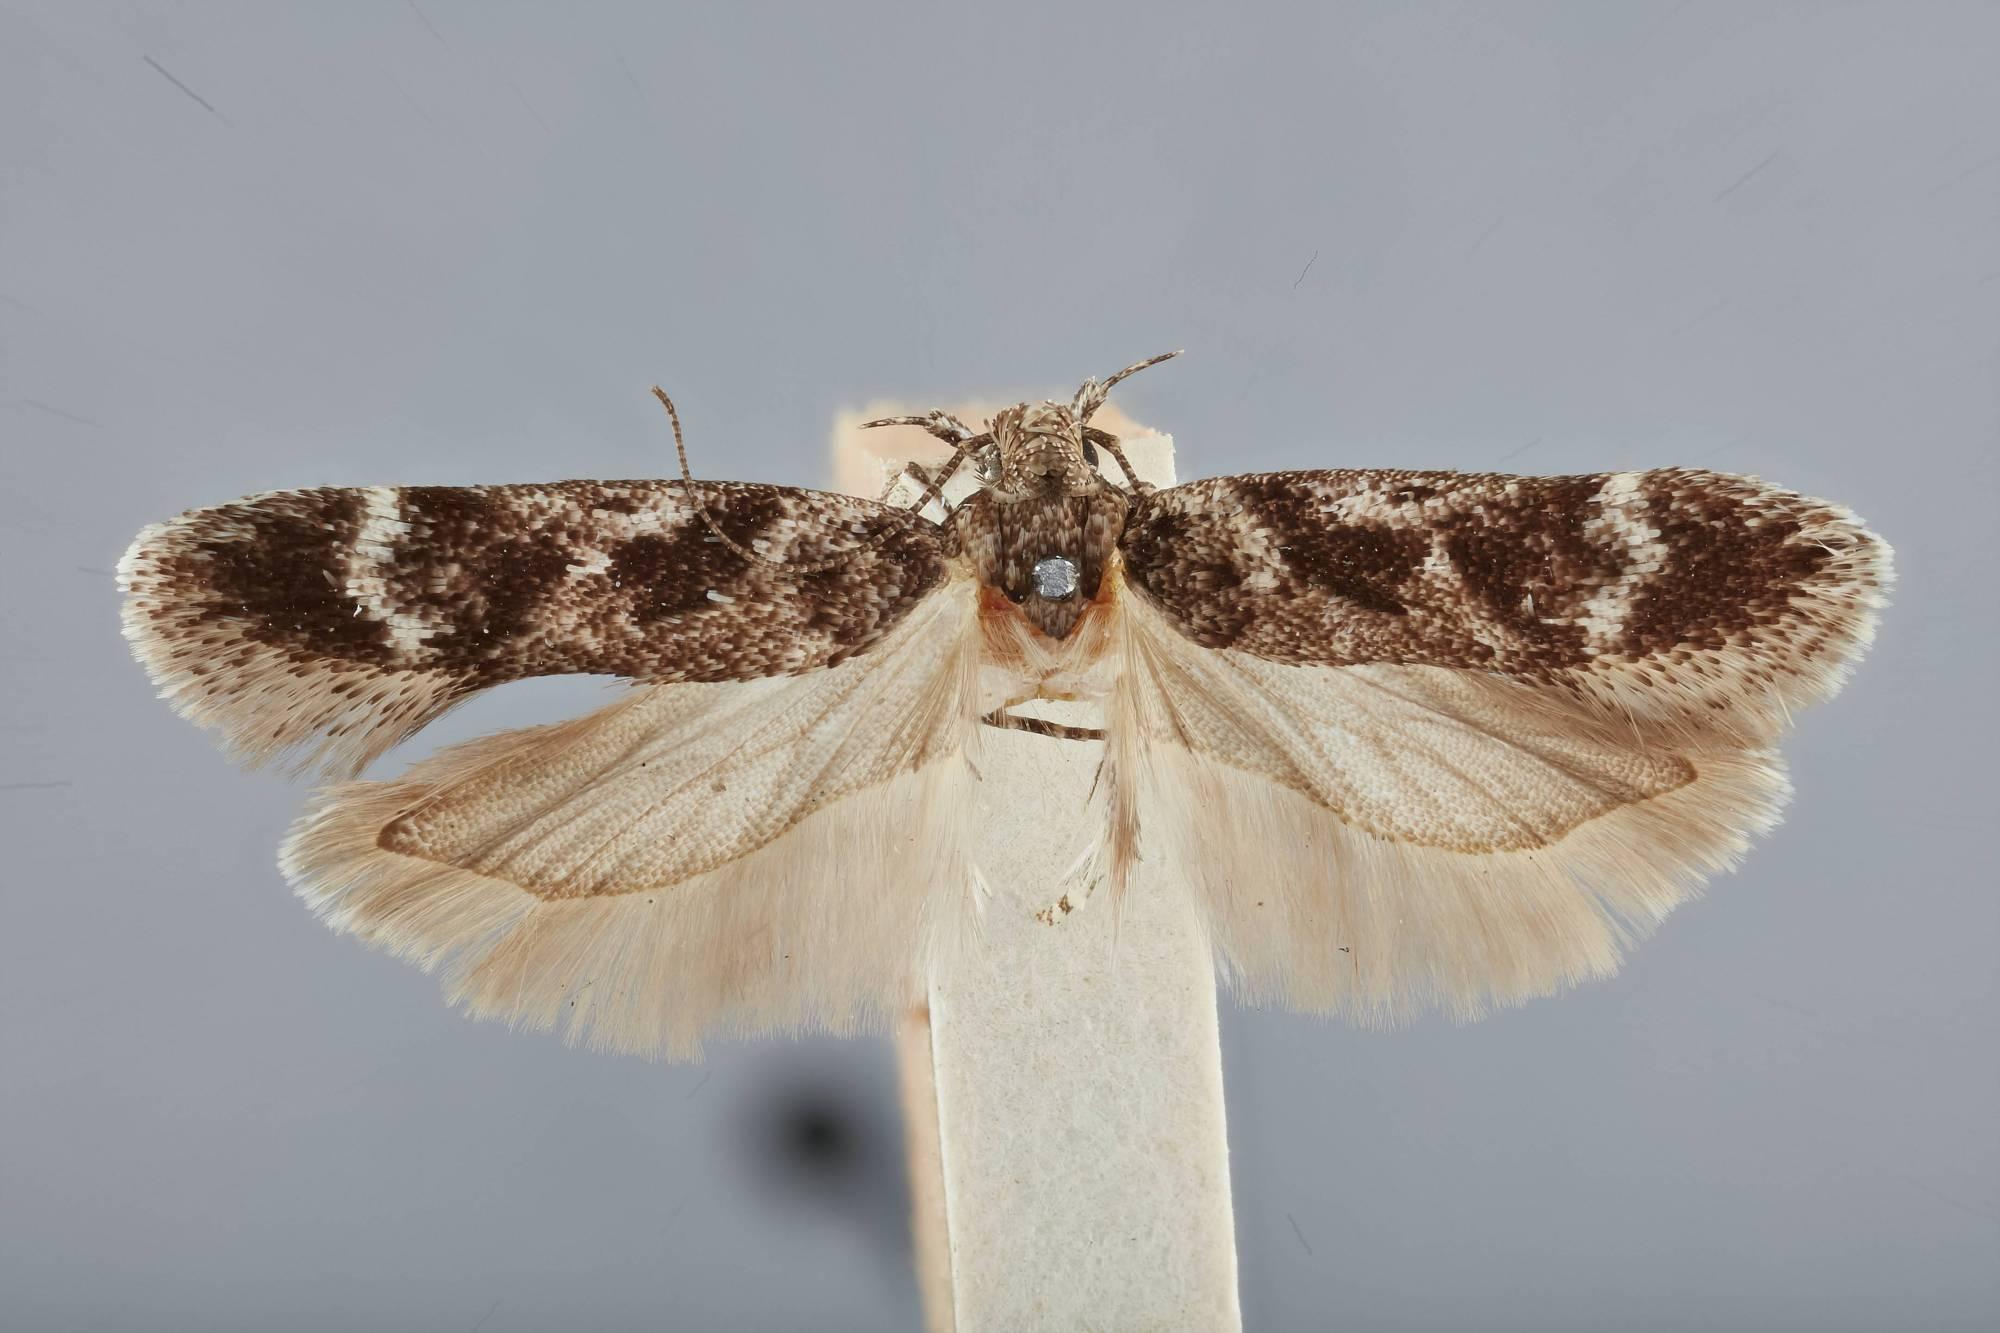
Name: Gelechia trophella
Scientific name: Gelechia trophella Busck, 1903
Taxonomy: Animalia, Arthropoda, Insecta, Lepidoptera, Glossata, Gelechiidae, Gelechiinae
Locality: Platte Canyon, Colorado, United States
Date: [Not Stated]